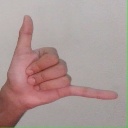
अक्षर: द